Wycombe Wanderers F.C.

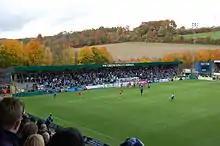
Valley Terrace at Adams Park

Wycombe's stadium is known as Adams Park, and is located on the edge of an industrial estate in the Sands area of High Wycombe. The stadium was named in honour of benefactor and former captain Frank Adams. The club has played at the stadium since 1990; the move from its previous ground Loakes Park was financed almost solely by the sale of Loakes Park to the health authorities in order to facilitate the expansion of Wycombe Hospital.